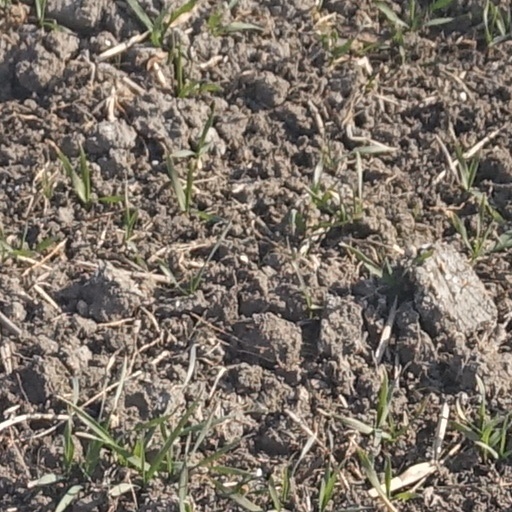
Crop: wheat